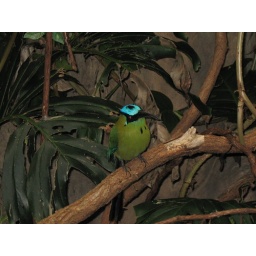
I don't know what kind of bird this was. Taken at the bird house at the Henry Vilas Zoo in Madison, WI.